Answer in natural language. Estimate the real world distances between objects in the image. Which object is closer to CoffeeMachine, black wooden spindleback chair (marked B) or black wooden spindleback chair (marked C)? Choose between the following options: black wooden spindleback chair (marked C) or black wooden spindleback chair (marked B)
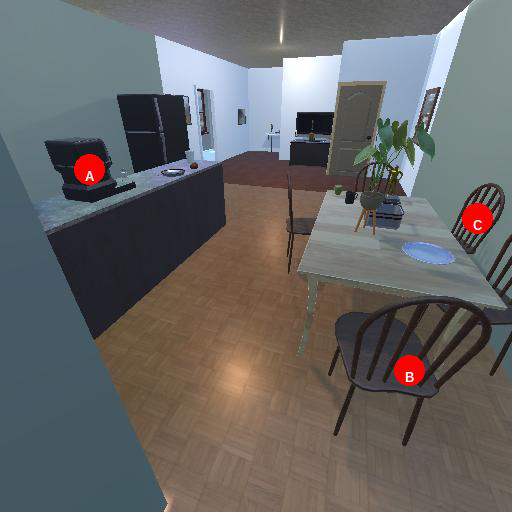
<answer>black wooden spindleback chair (marked B)</answer>